Araiyar Sevai

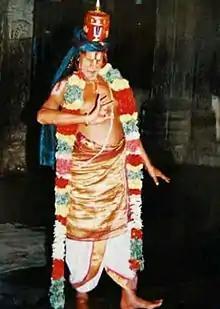
Srinivasa Rengachariar, the Araiyar Swami of Andal Temple at Srivilliputhur, Tamil Nadu, India

Srinivasa Rengachariar (1930 - 2014) was a leading exponent of Araiyar Sevai at the temple of Andal at Srivilliputhur. Born in Srivilliputhur on Pooram day in the Tamil month of Purattasi in 1930, Araiyar Srinivasa Rengachariyar, a descendant of Melaiyagath Alvar, was initiated into this special art of presenting the sacred verses by his father Araiyar Vadapatrasayee at the age of seven. Since then, till the time of his death in 2014, he has performed the Araiyar Sevai in various Vaishnavite shrines including that of Andal at Srivilliputhur, Nambi in Thirukkurungudi, Badrinath Temple, Alwarthirunagari Temple, etc. In 2014, he was posthumously conferred the prestigious Sangeet Natak Akademi Award for his services to the art form. He is now survived by his son, Araiyar Balamukundachariyar and grandson Srinivasa Rengan, who perform the Araiyar Sevai today.